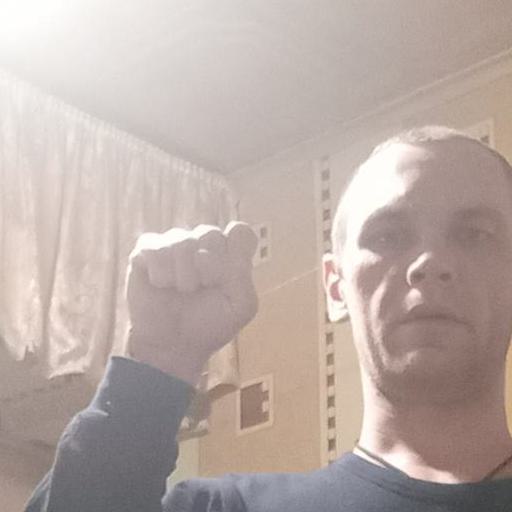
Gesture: fist